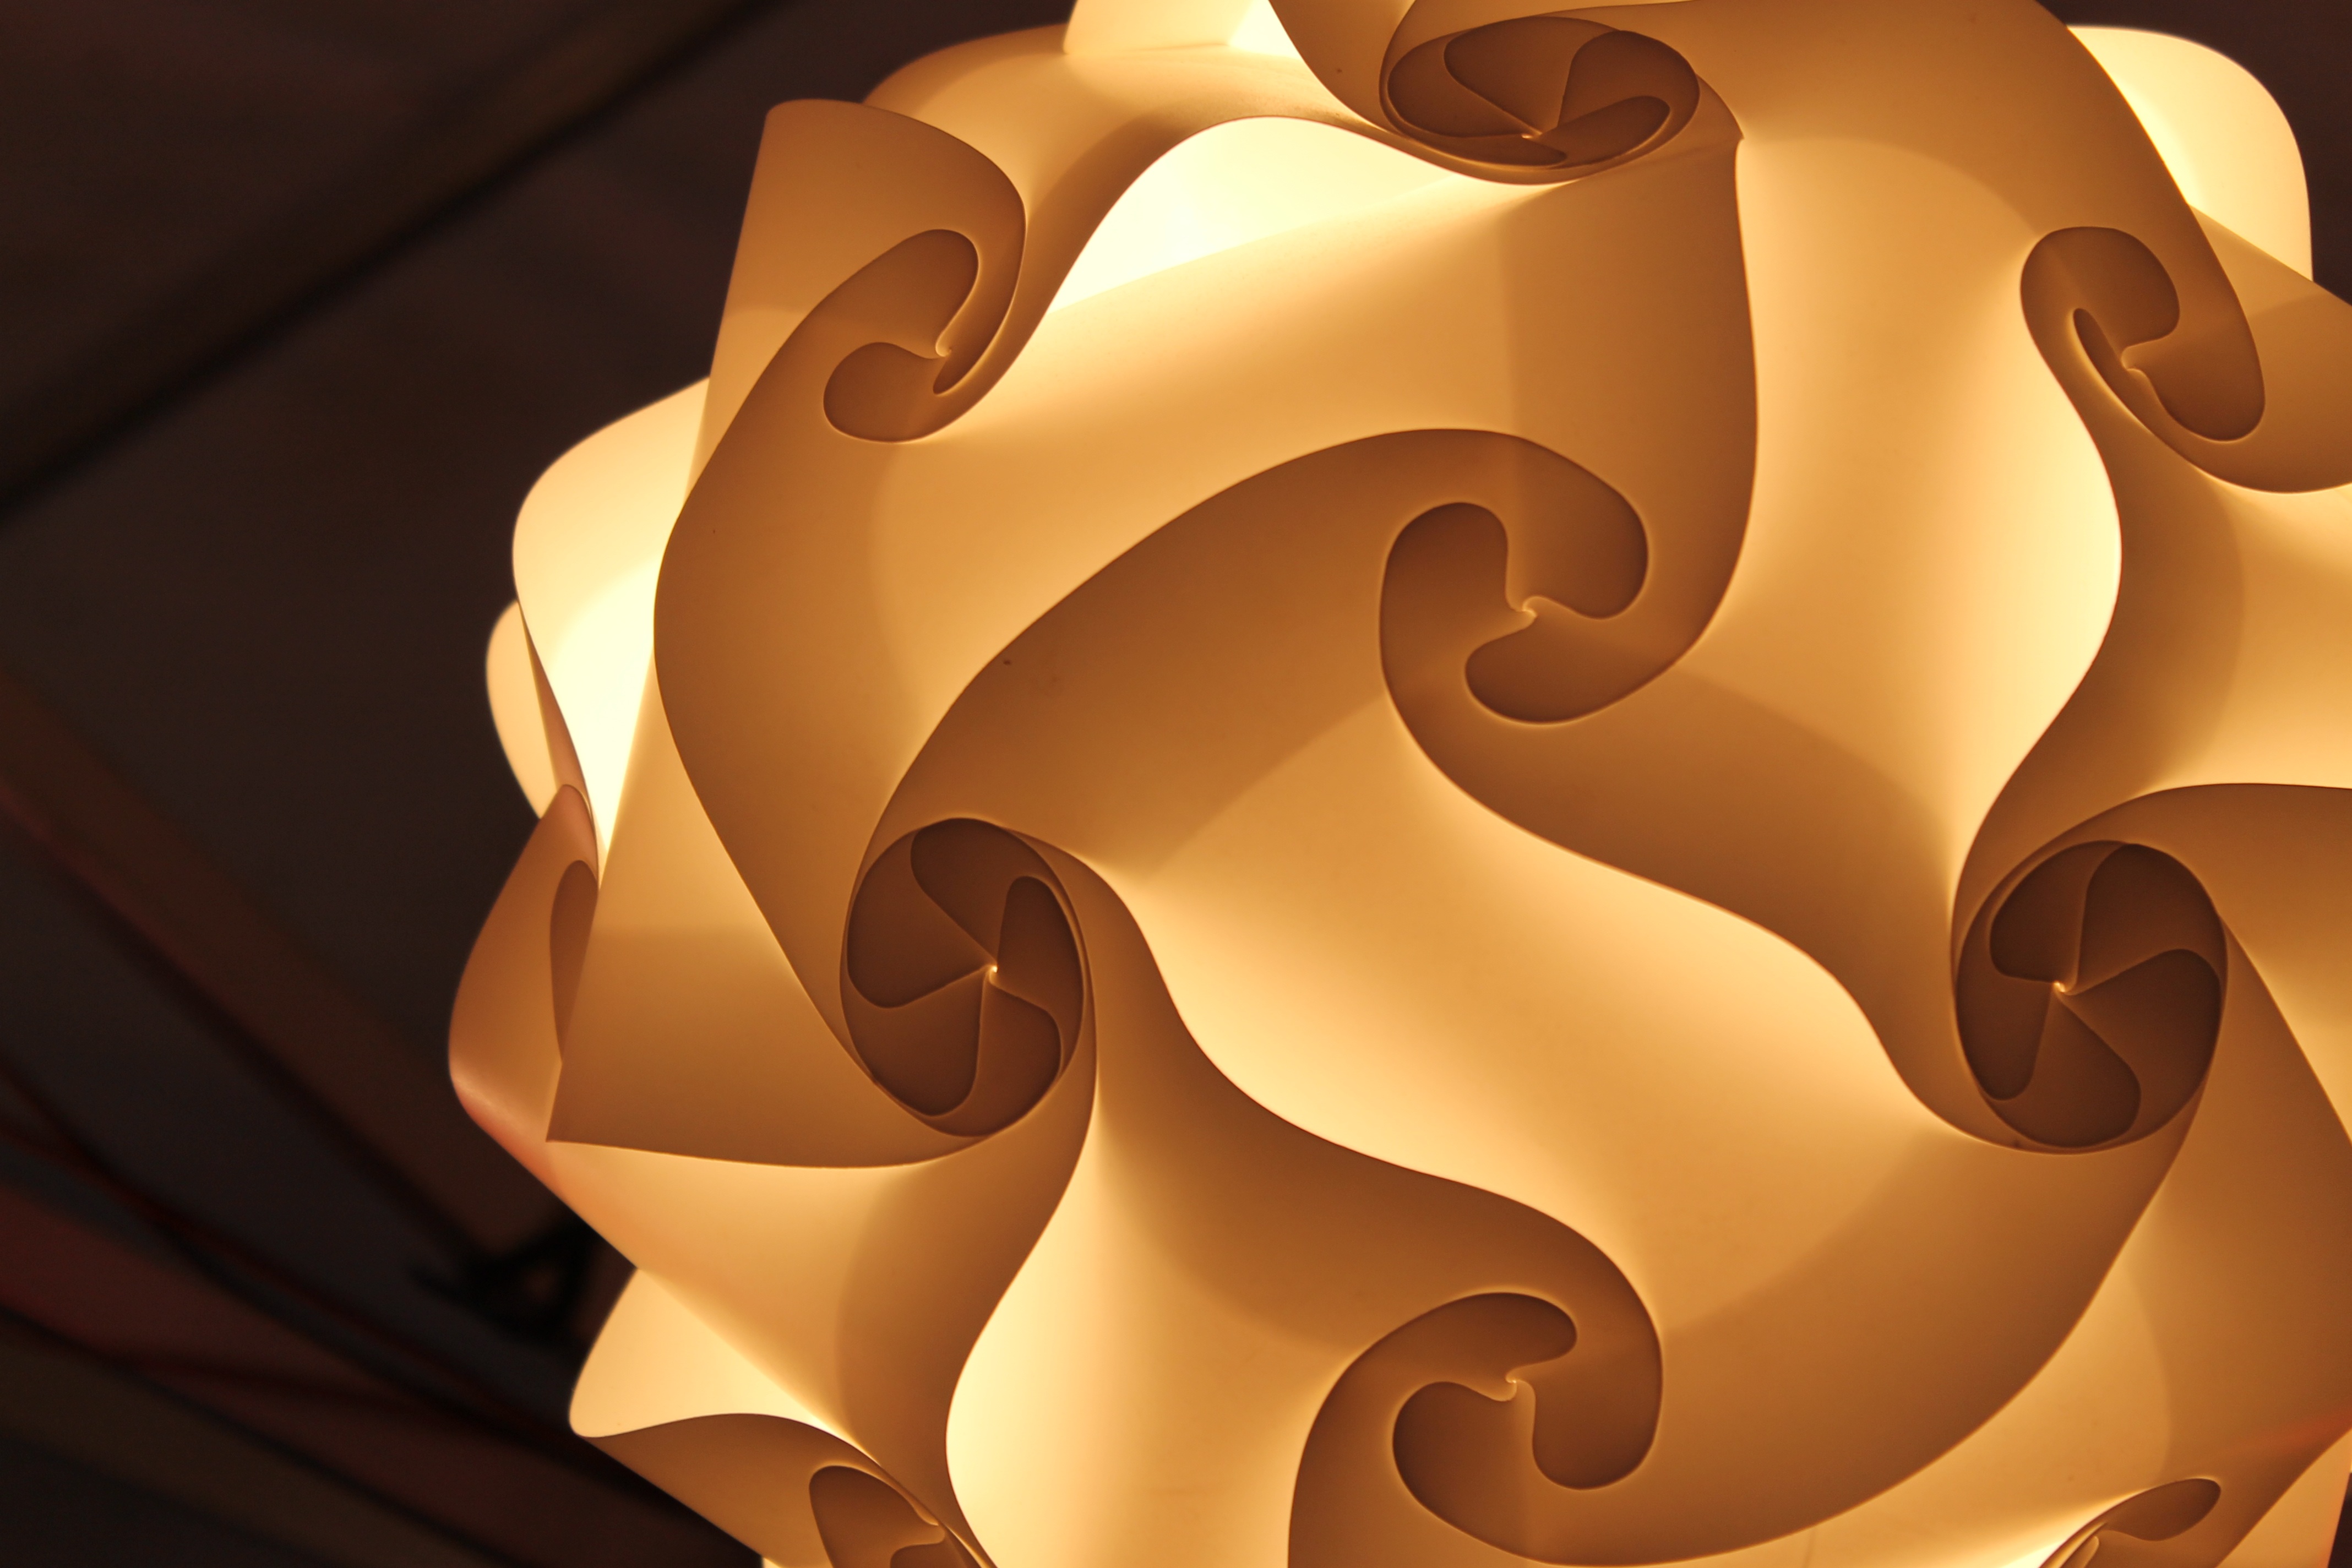
light, glowing, flower, pattern, art, illustration, design, bright, organ, shapes, screenshot, computer wallpaper, fractal art